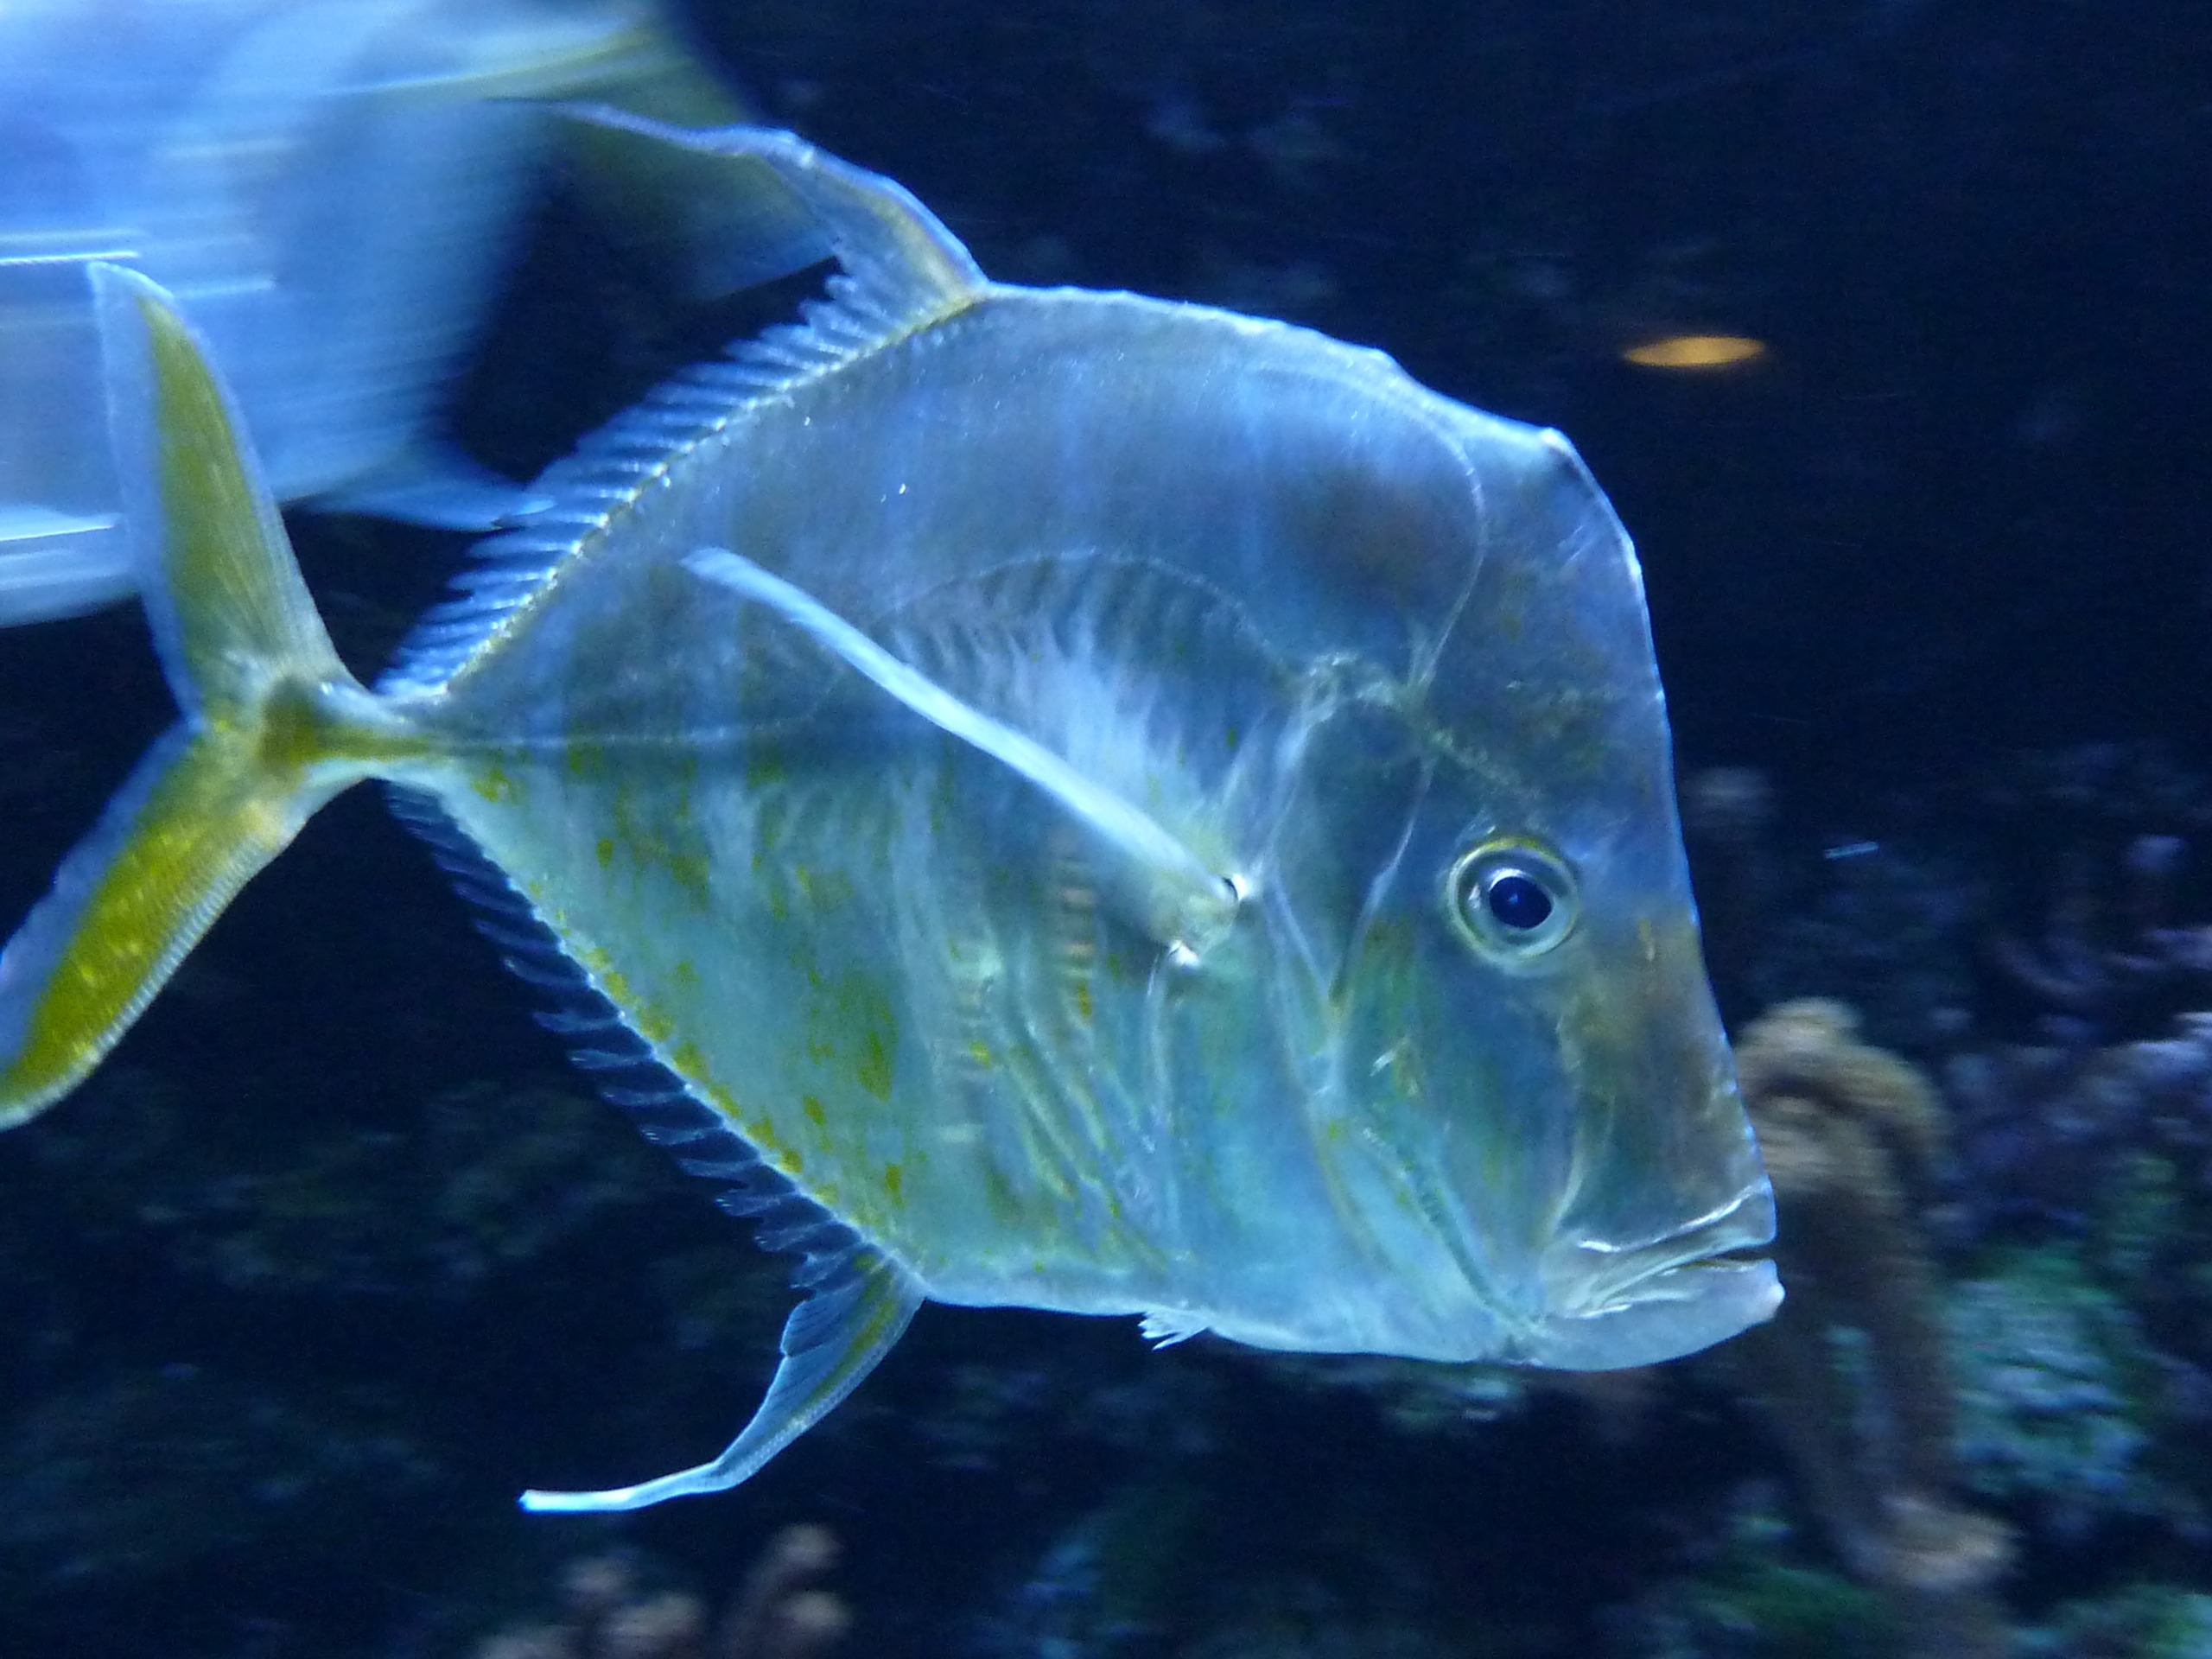
water, underwater, biology, fish, reef, silver, aquarium, marine biology, coral reef fish, deep sea fish, freshwater aquarium, pomacanthidae